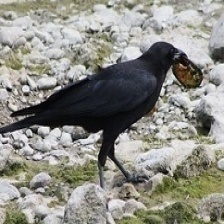
Species: CROW
Scientific name: CORVUS